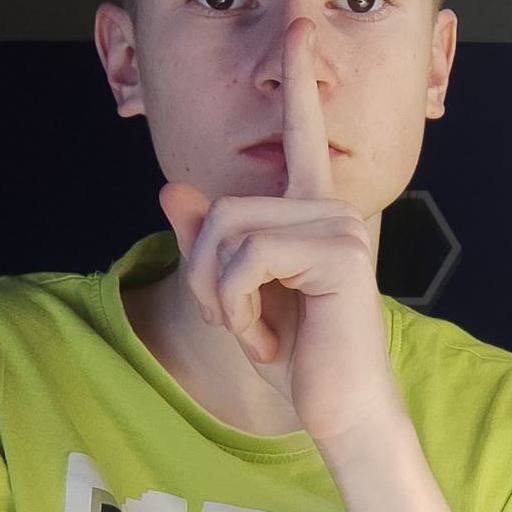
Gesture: mute